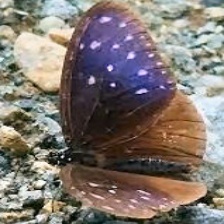
Species: BLUE SPOTTED CROW
Butterfly family (ImageNet category): monarch